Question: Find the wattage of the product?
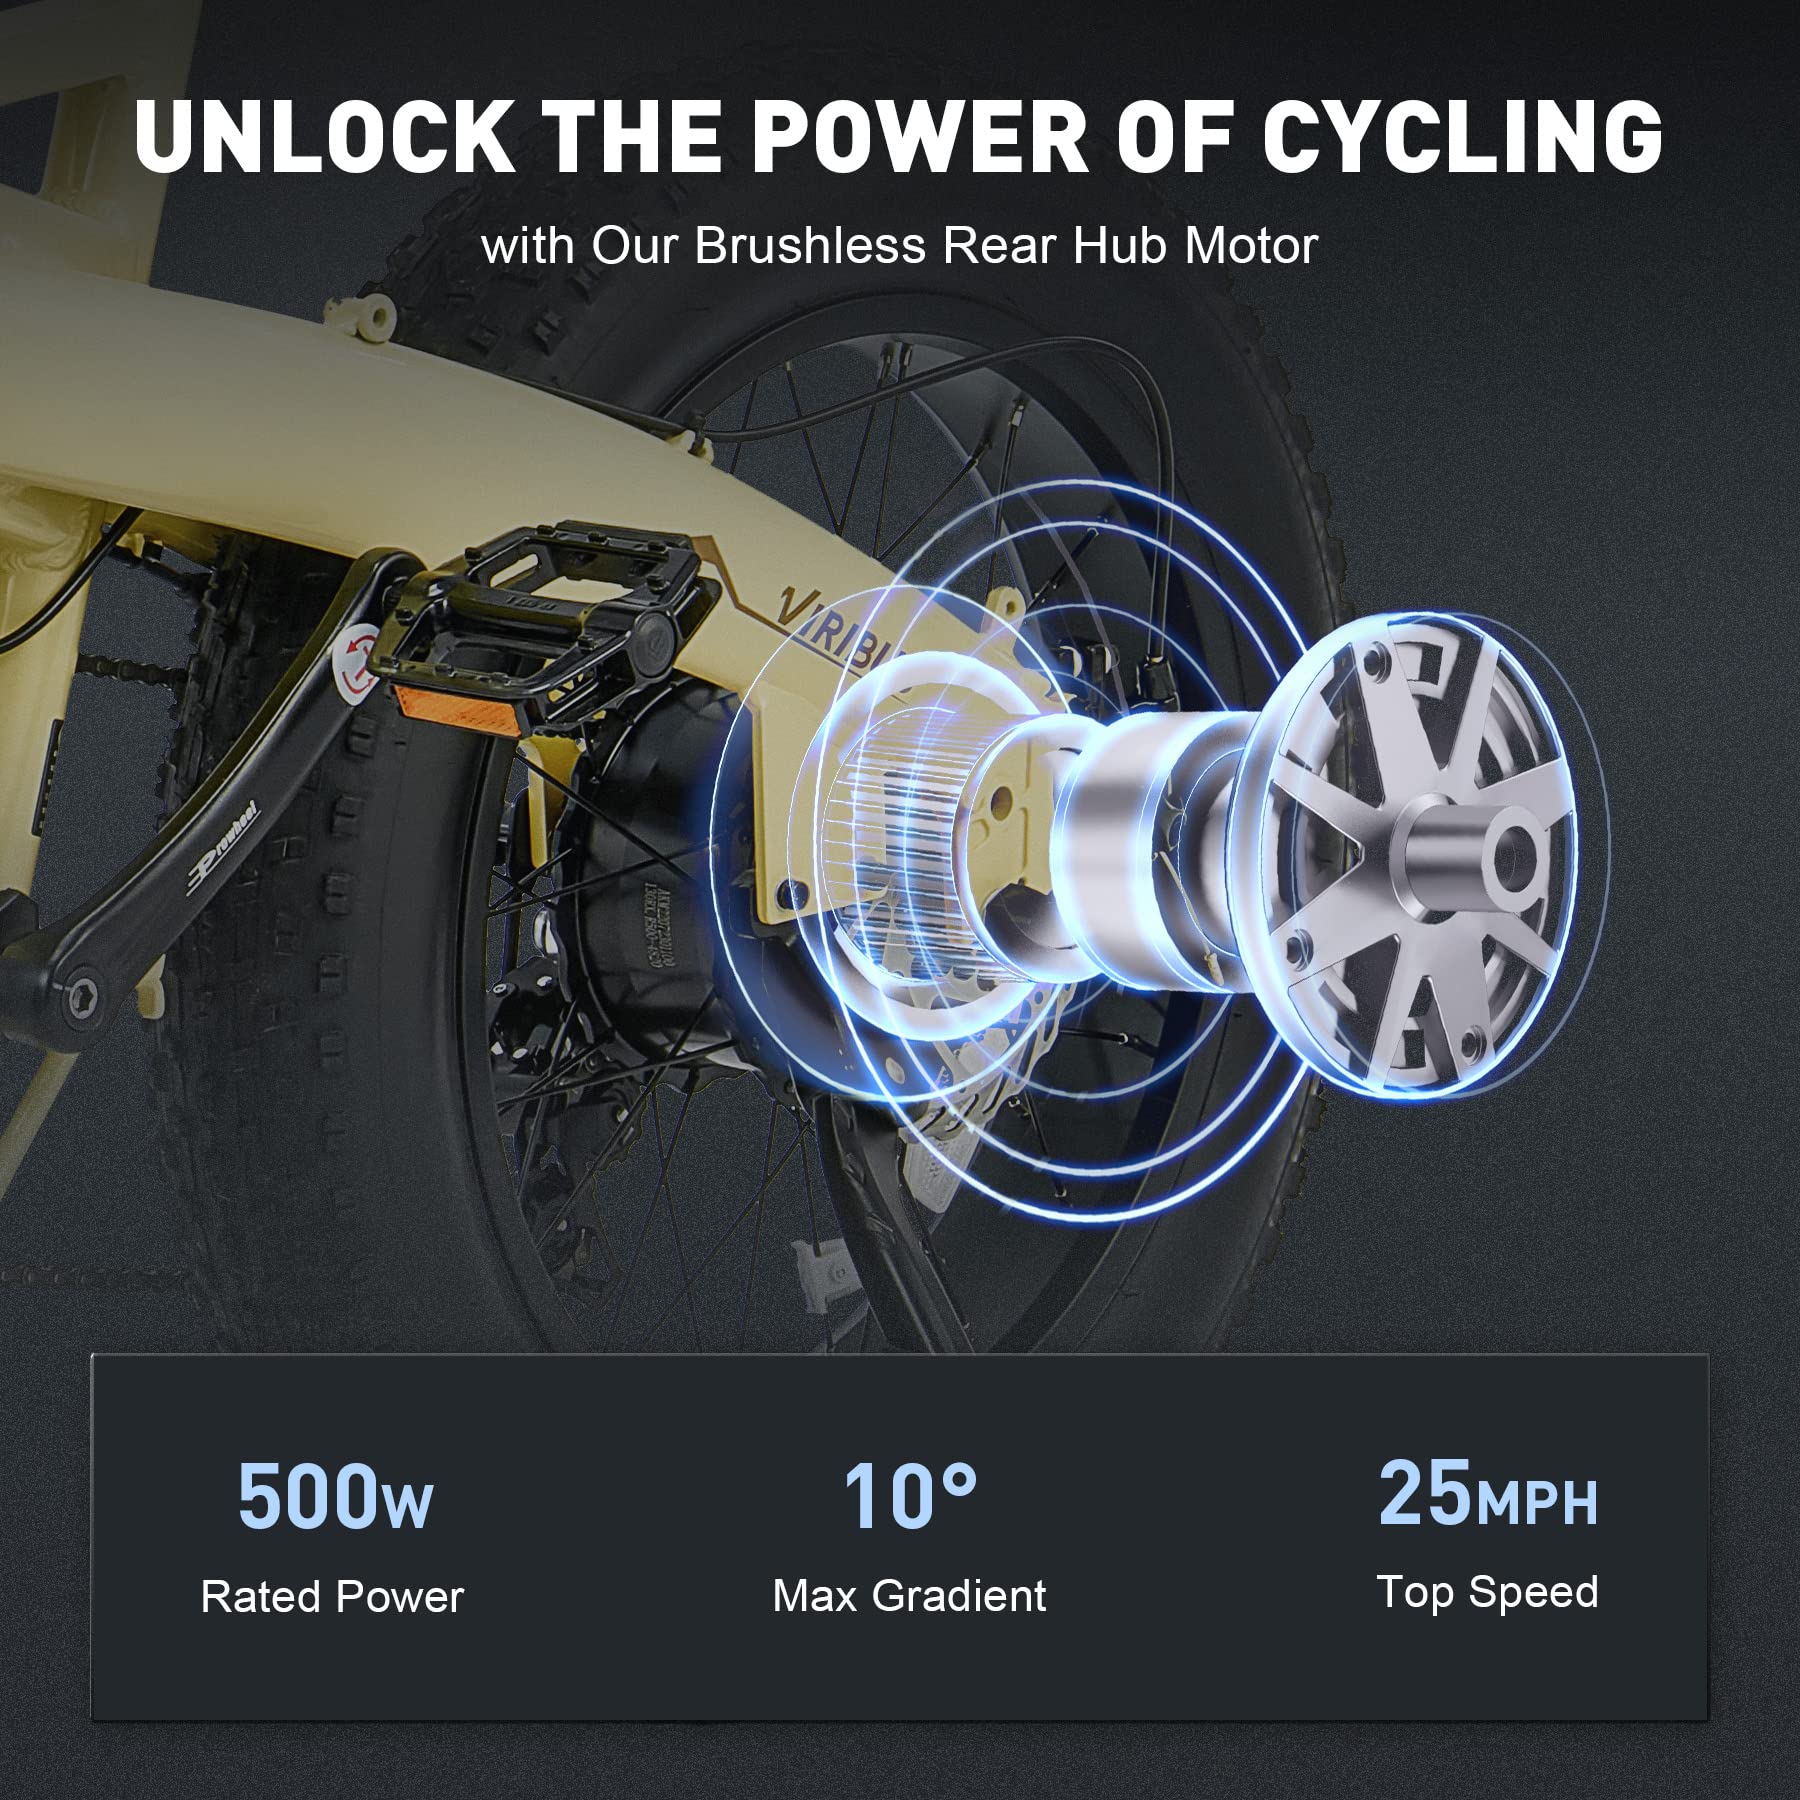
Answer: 500.0 watt